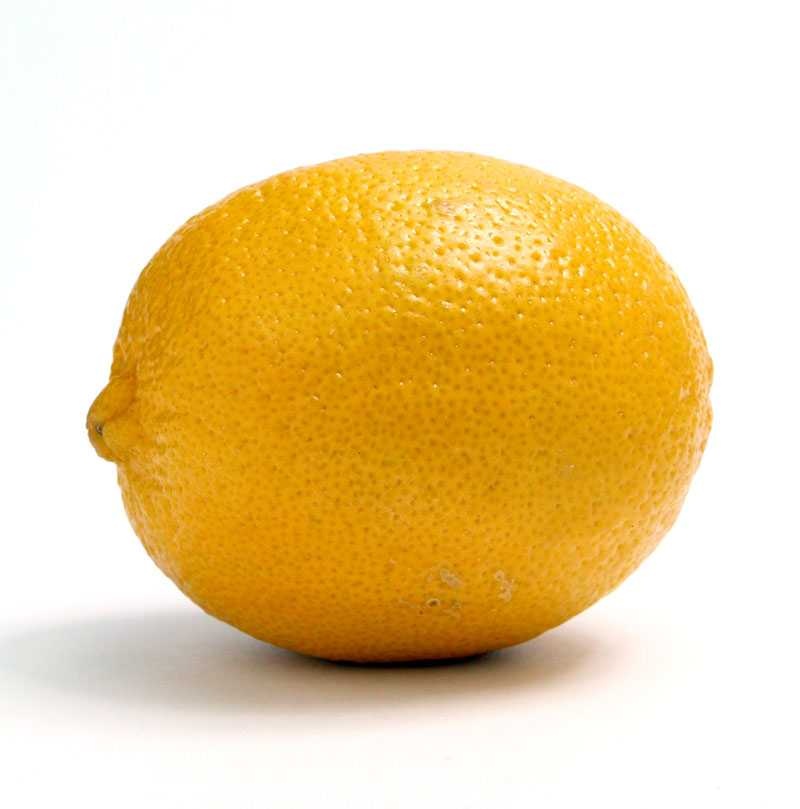
Label: Lemon